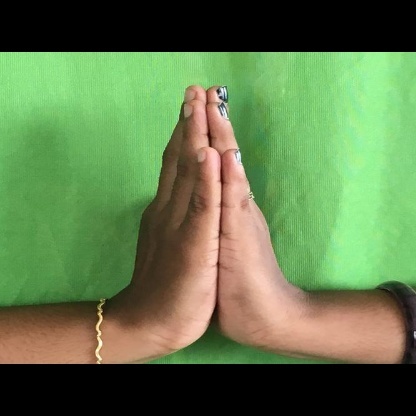
Mudra: Anjali